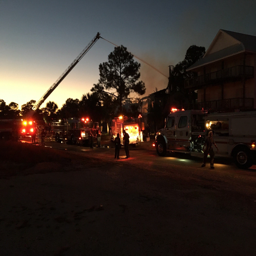
firefighters are battling a blaze